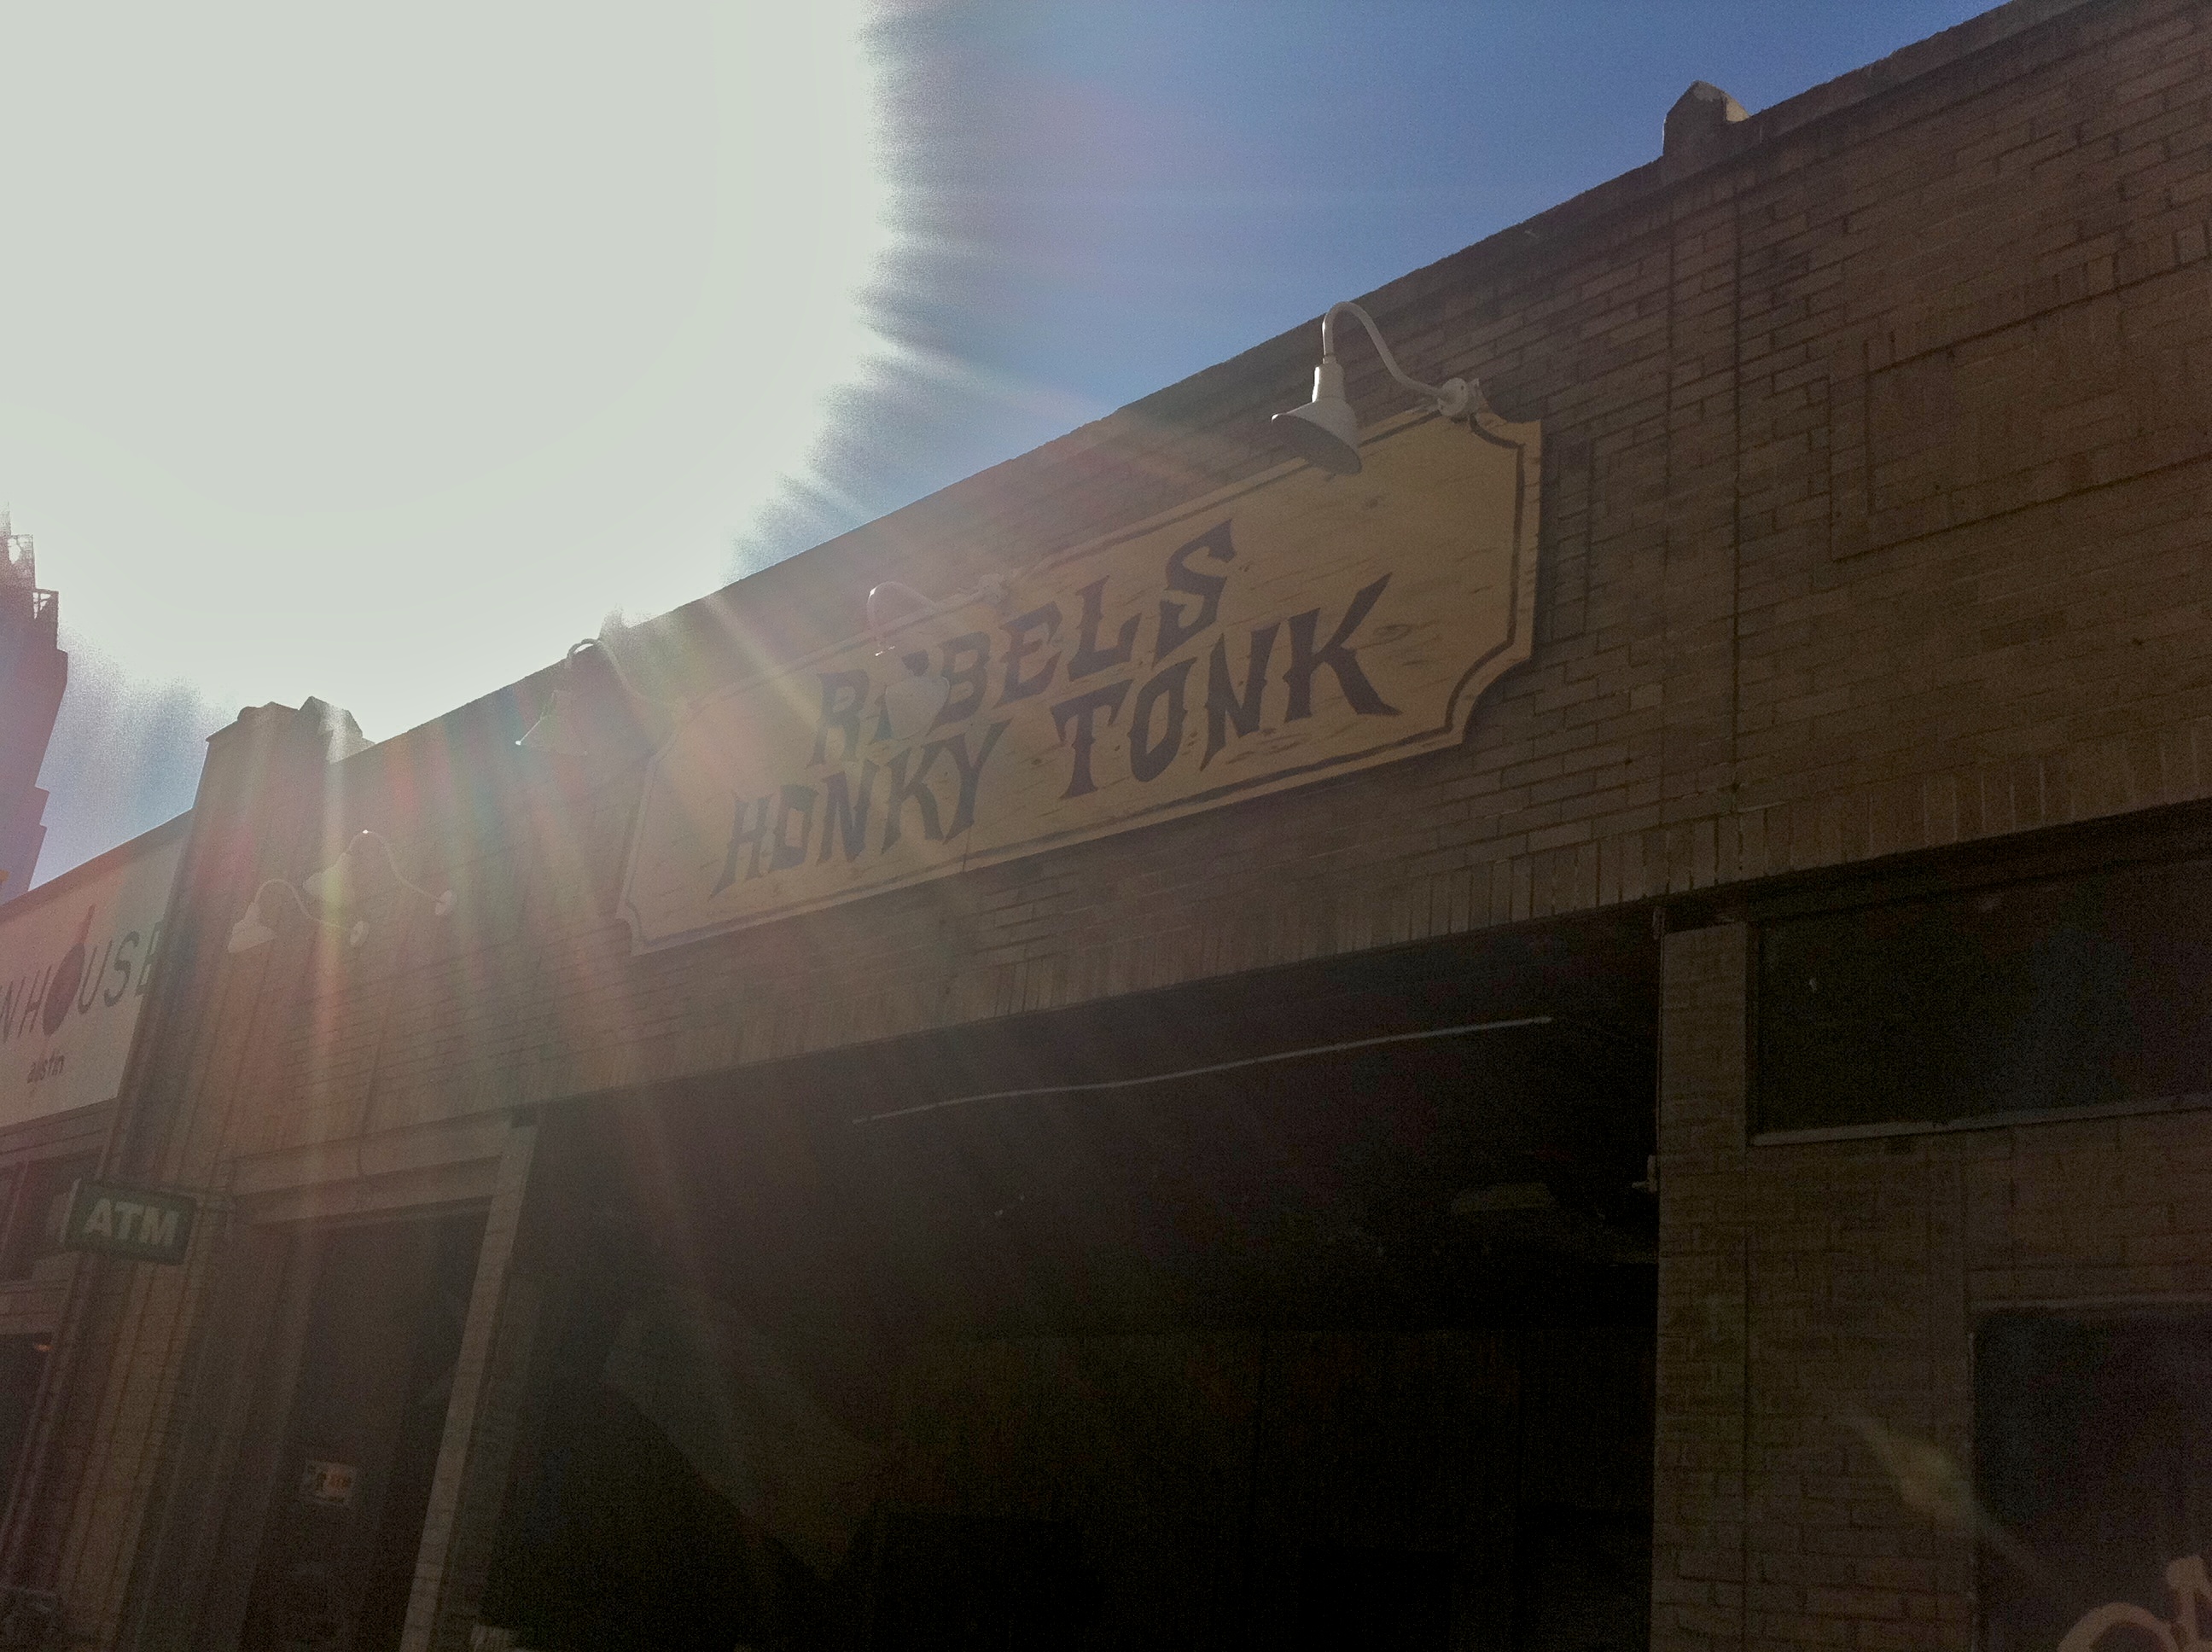
advertising, sign, shape